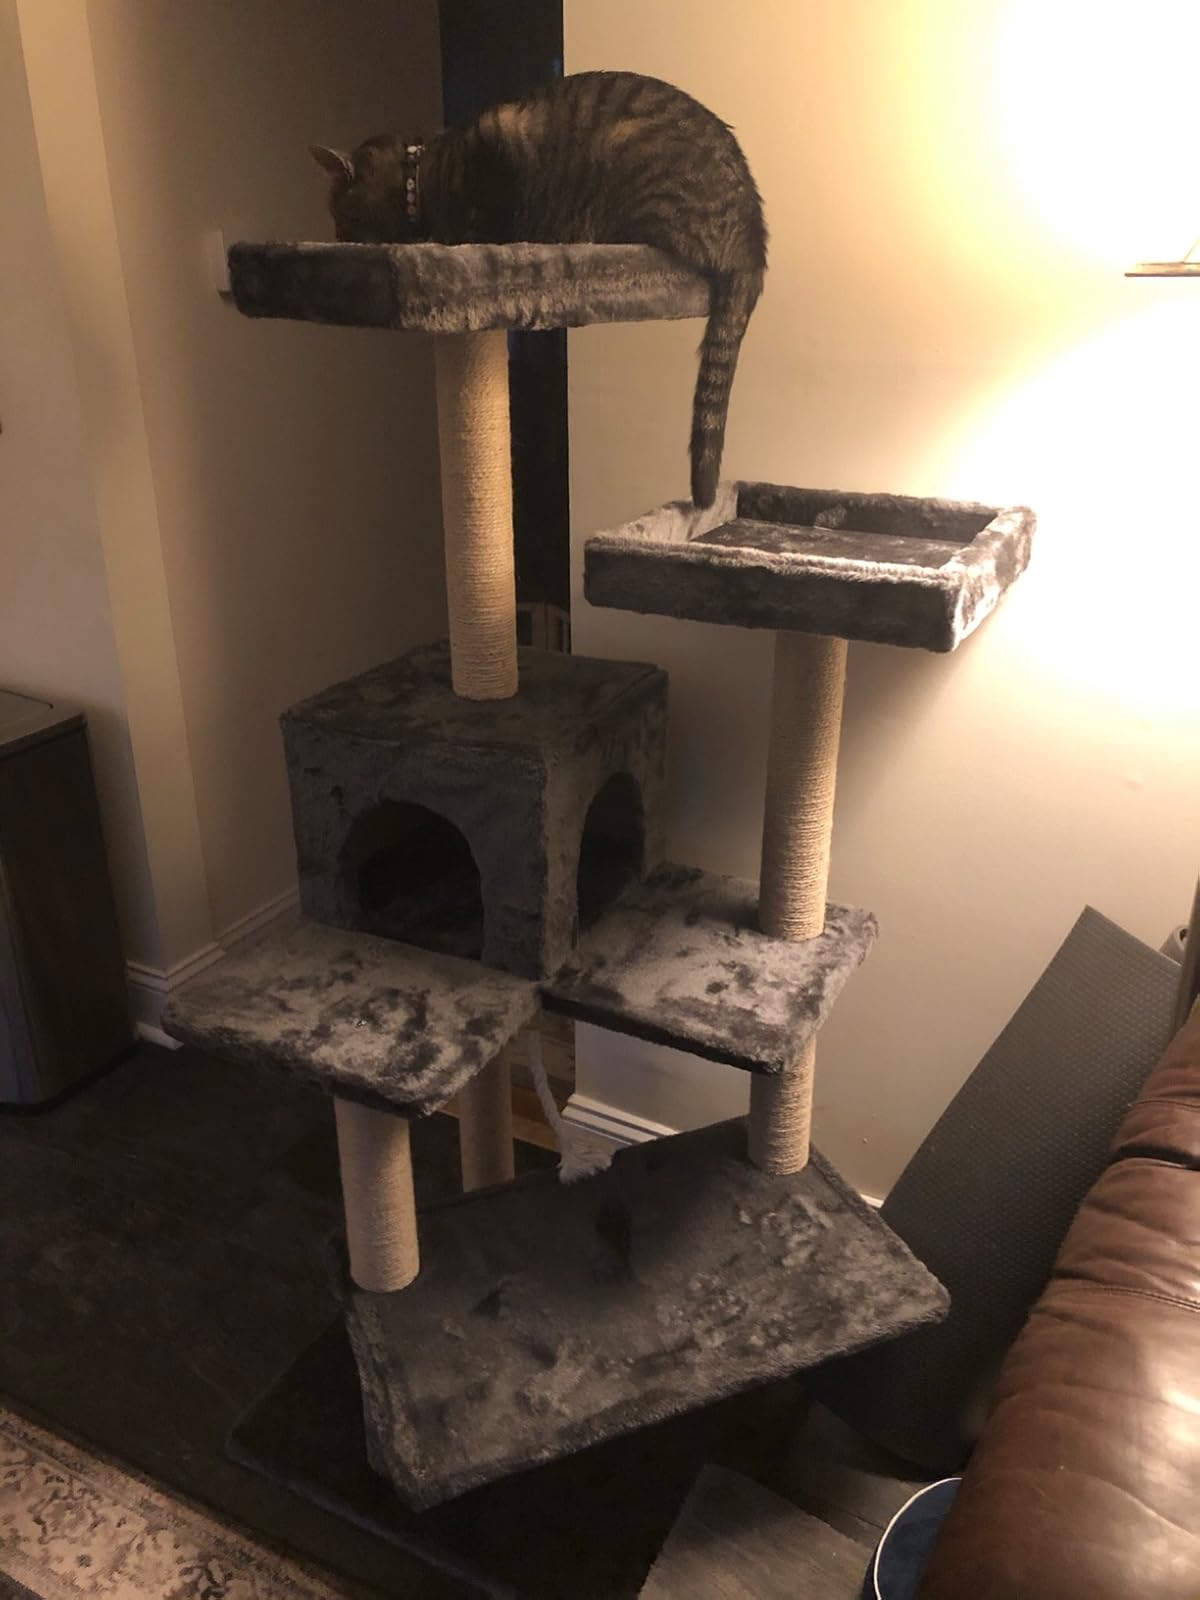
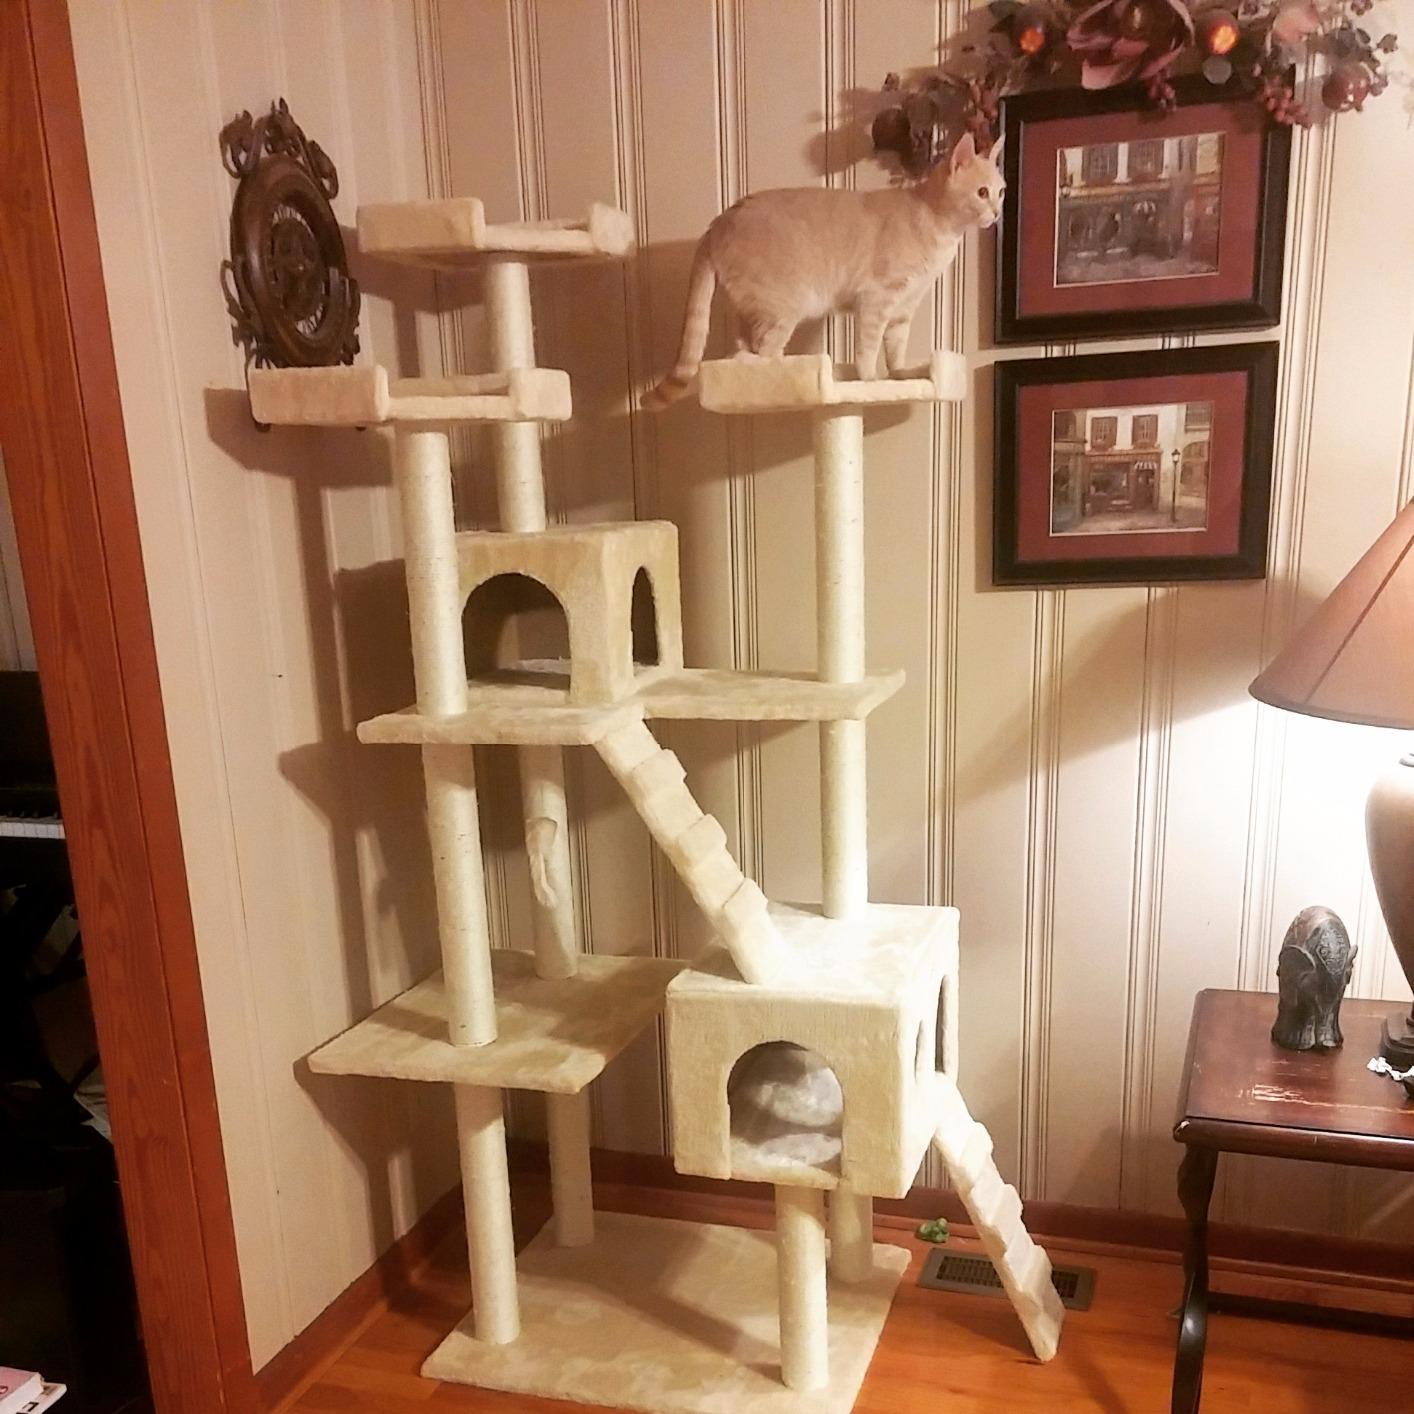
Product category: items_cat tree
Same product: no